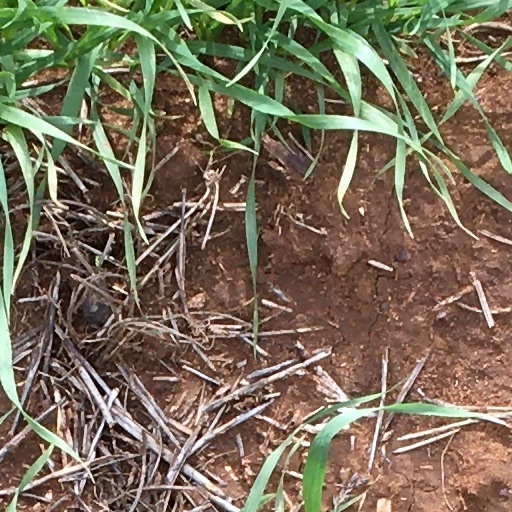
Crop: wheat